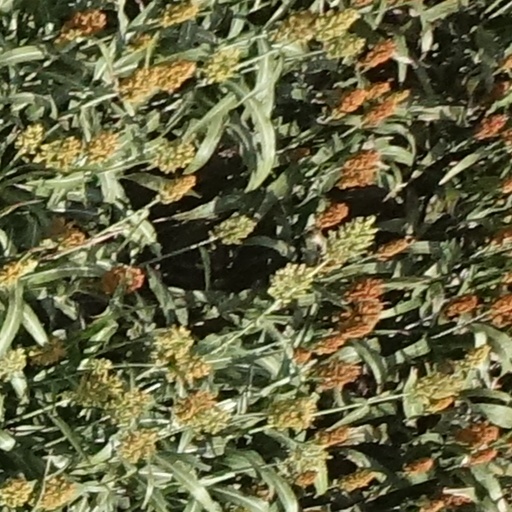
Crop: sorghum